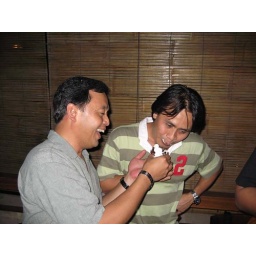
Zainal feeding cake to birthday boy at TV3 Magazine, Documentary and Family Department brainstorming in Novotel Benoa, Bali.